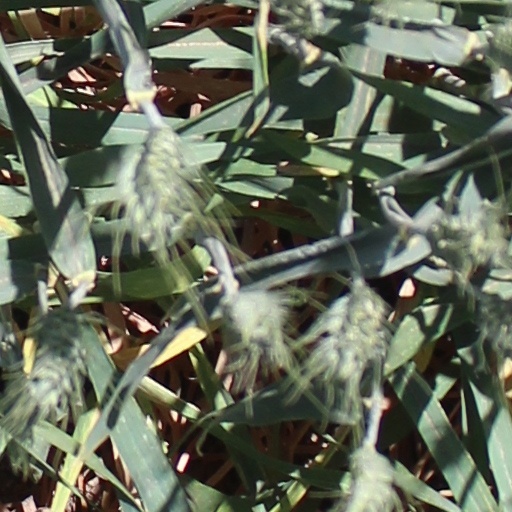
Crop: wheat